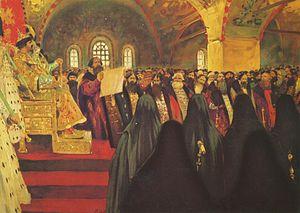
Le Zemski Sobor est une sorte d'assemblée appelée par le tsar, le patriarche orthodoxe ou la Douma des boyards pour discuter ou ratifier certaines décisions.